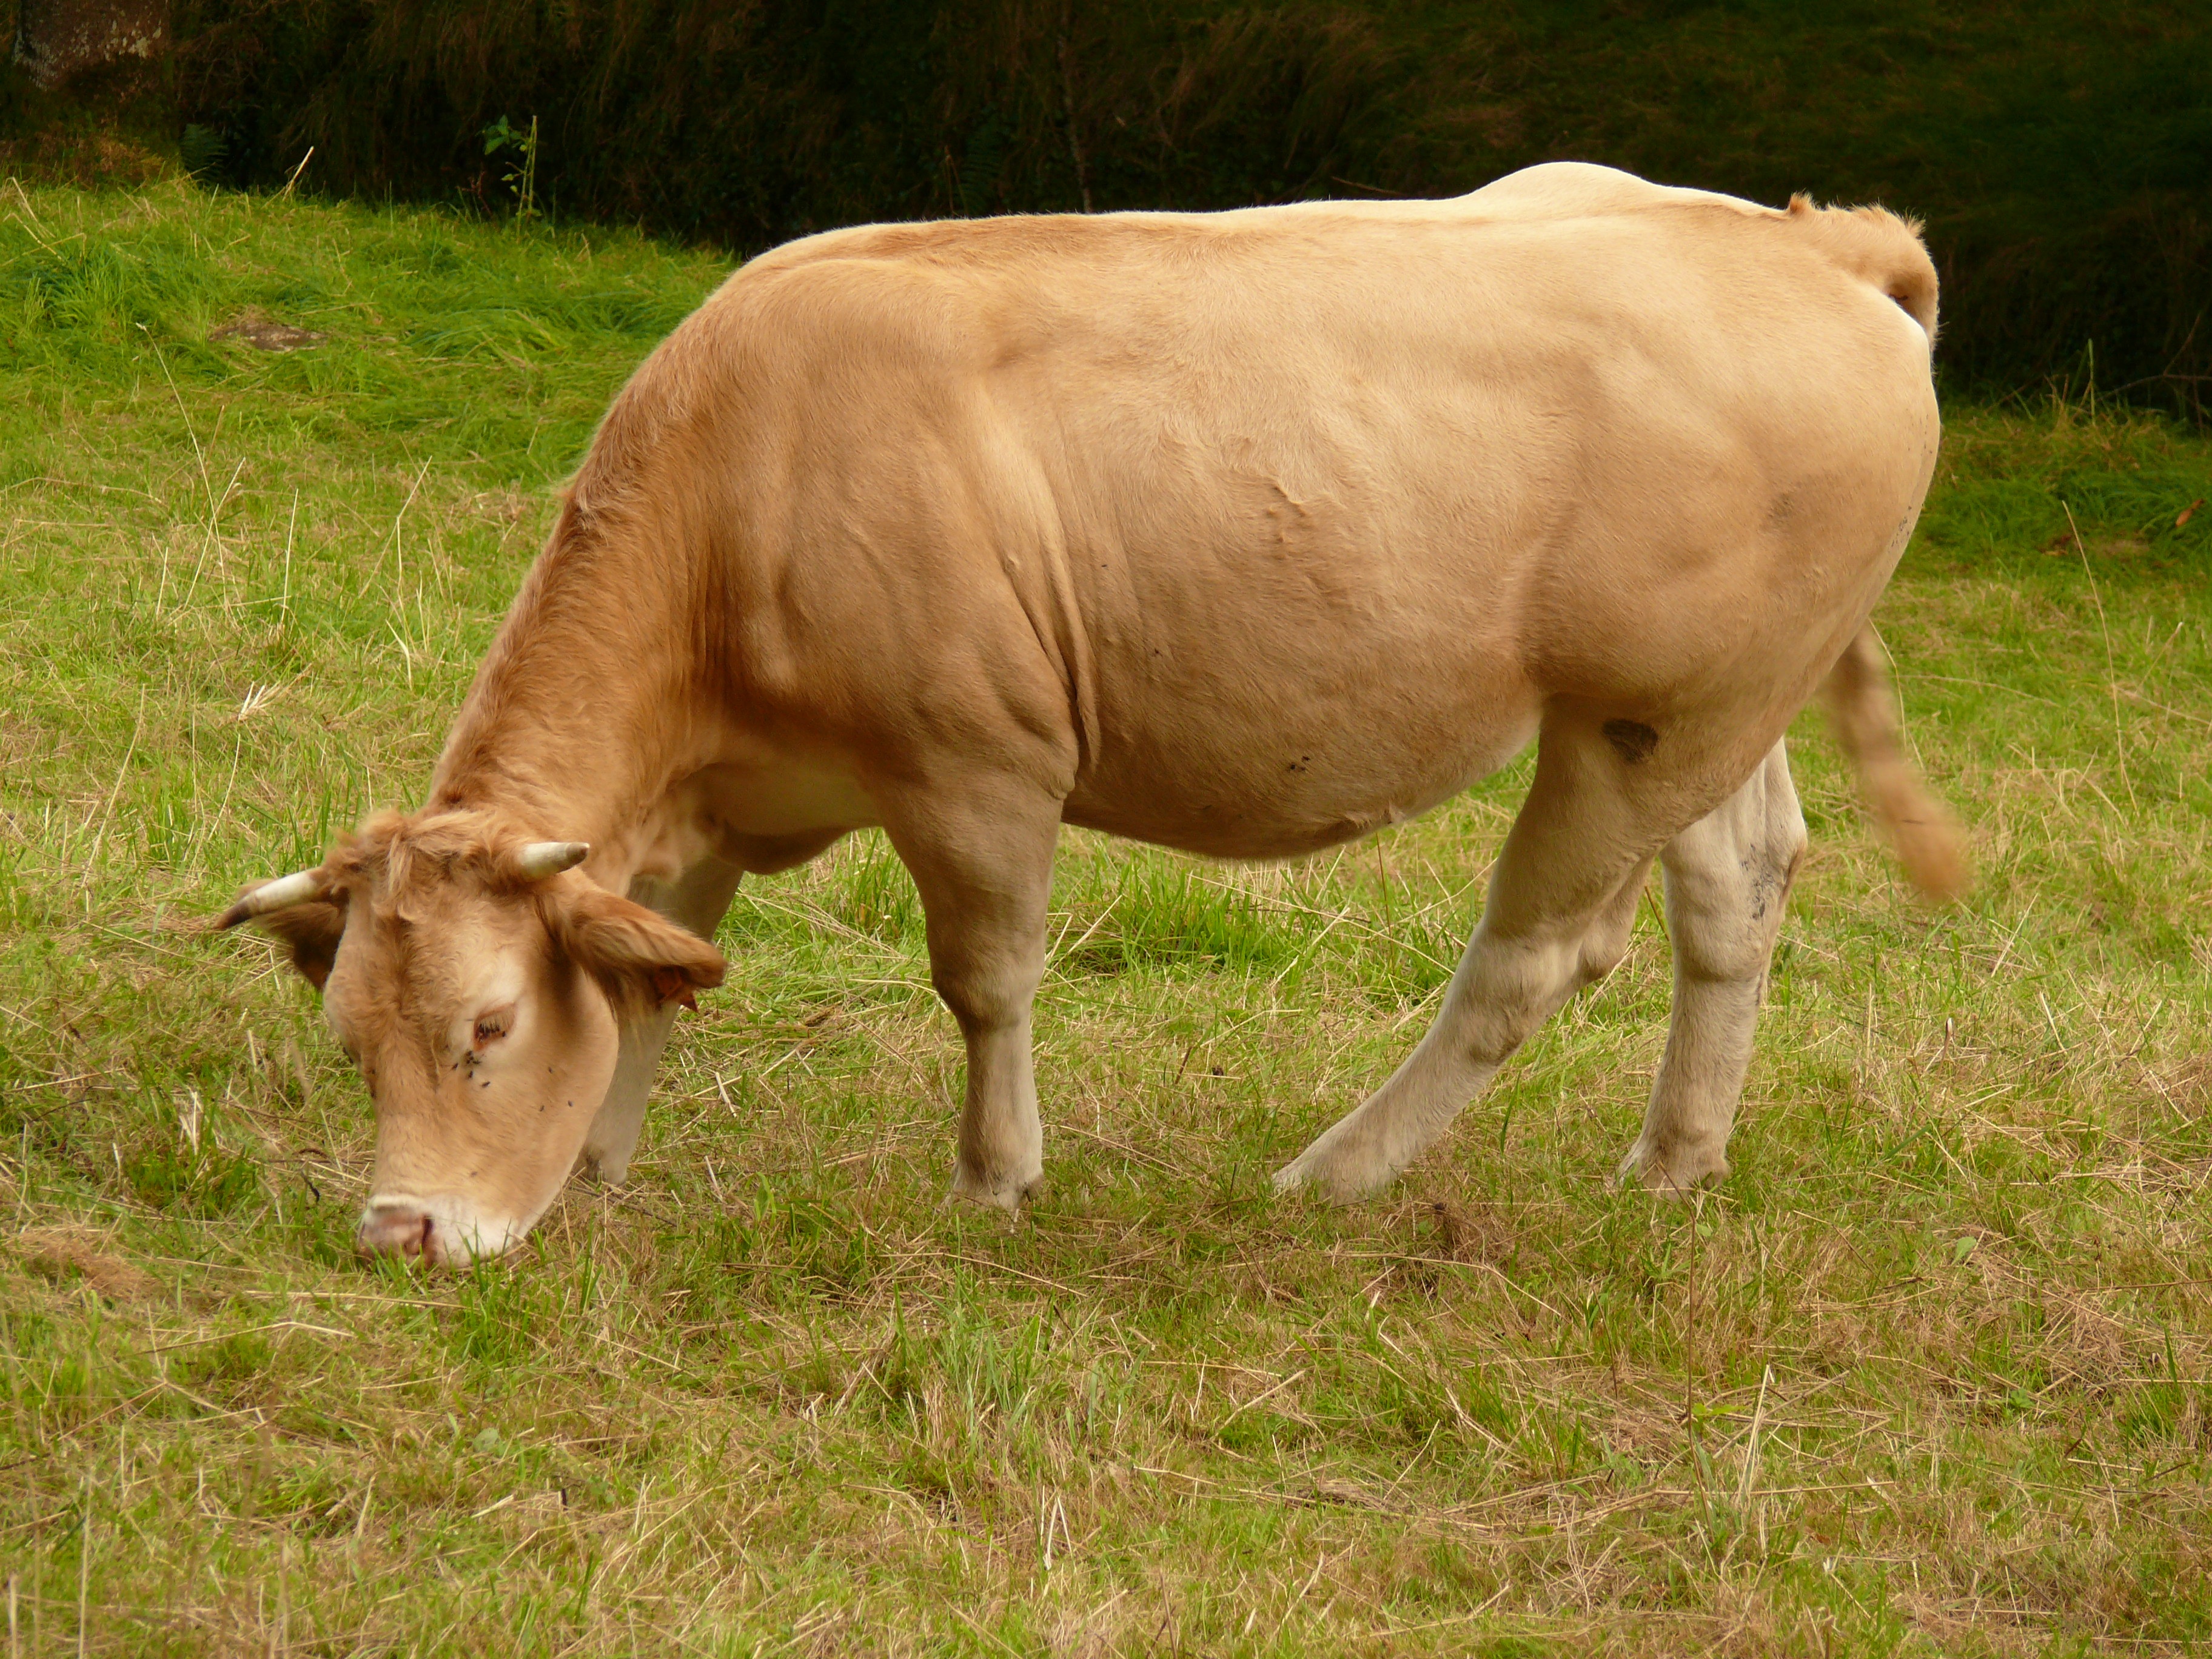
grass, field, farm, meadow, prairie, summer, wildlife, horn, cow, herd, pasture, grazing, mammal, fauna, bull, grassland, vertebrate, mare, aquitaine, ox, rural area, blonde of aquitaine, dairy cow, cattle like mammal, cow goat family